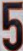
Number: 5